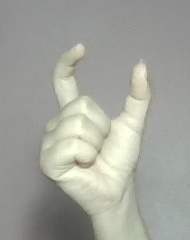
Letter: nun